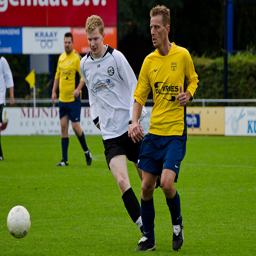
A couple of young men kicking a soccer ball around a green field.
Two men chasing a soccer ball on the field
Two soccer players run after the soccer ball.
Soccer players run towards the ball during a game.
A group of soccer players chase a soccer ball on a soccer field.